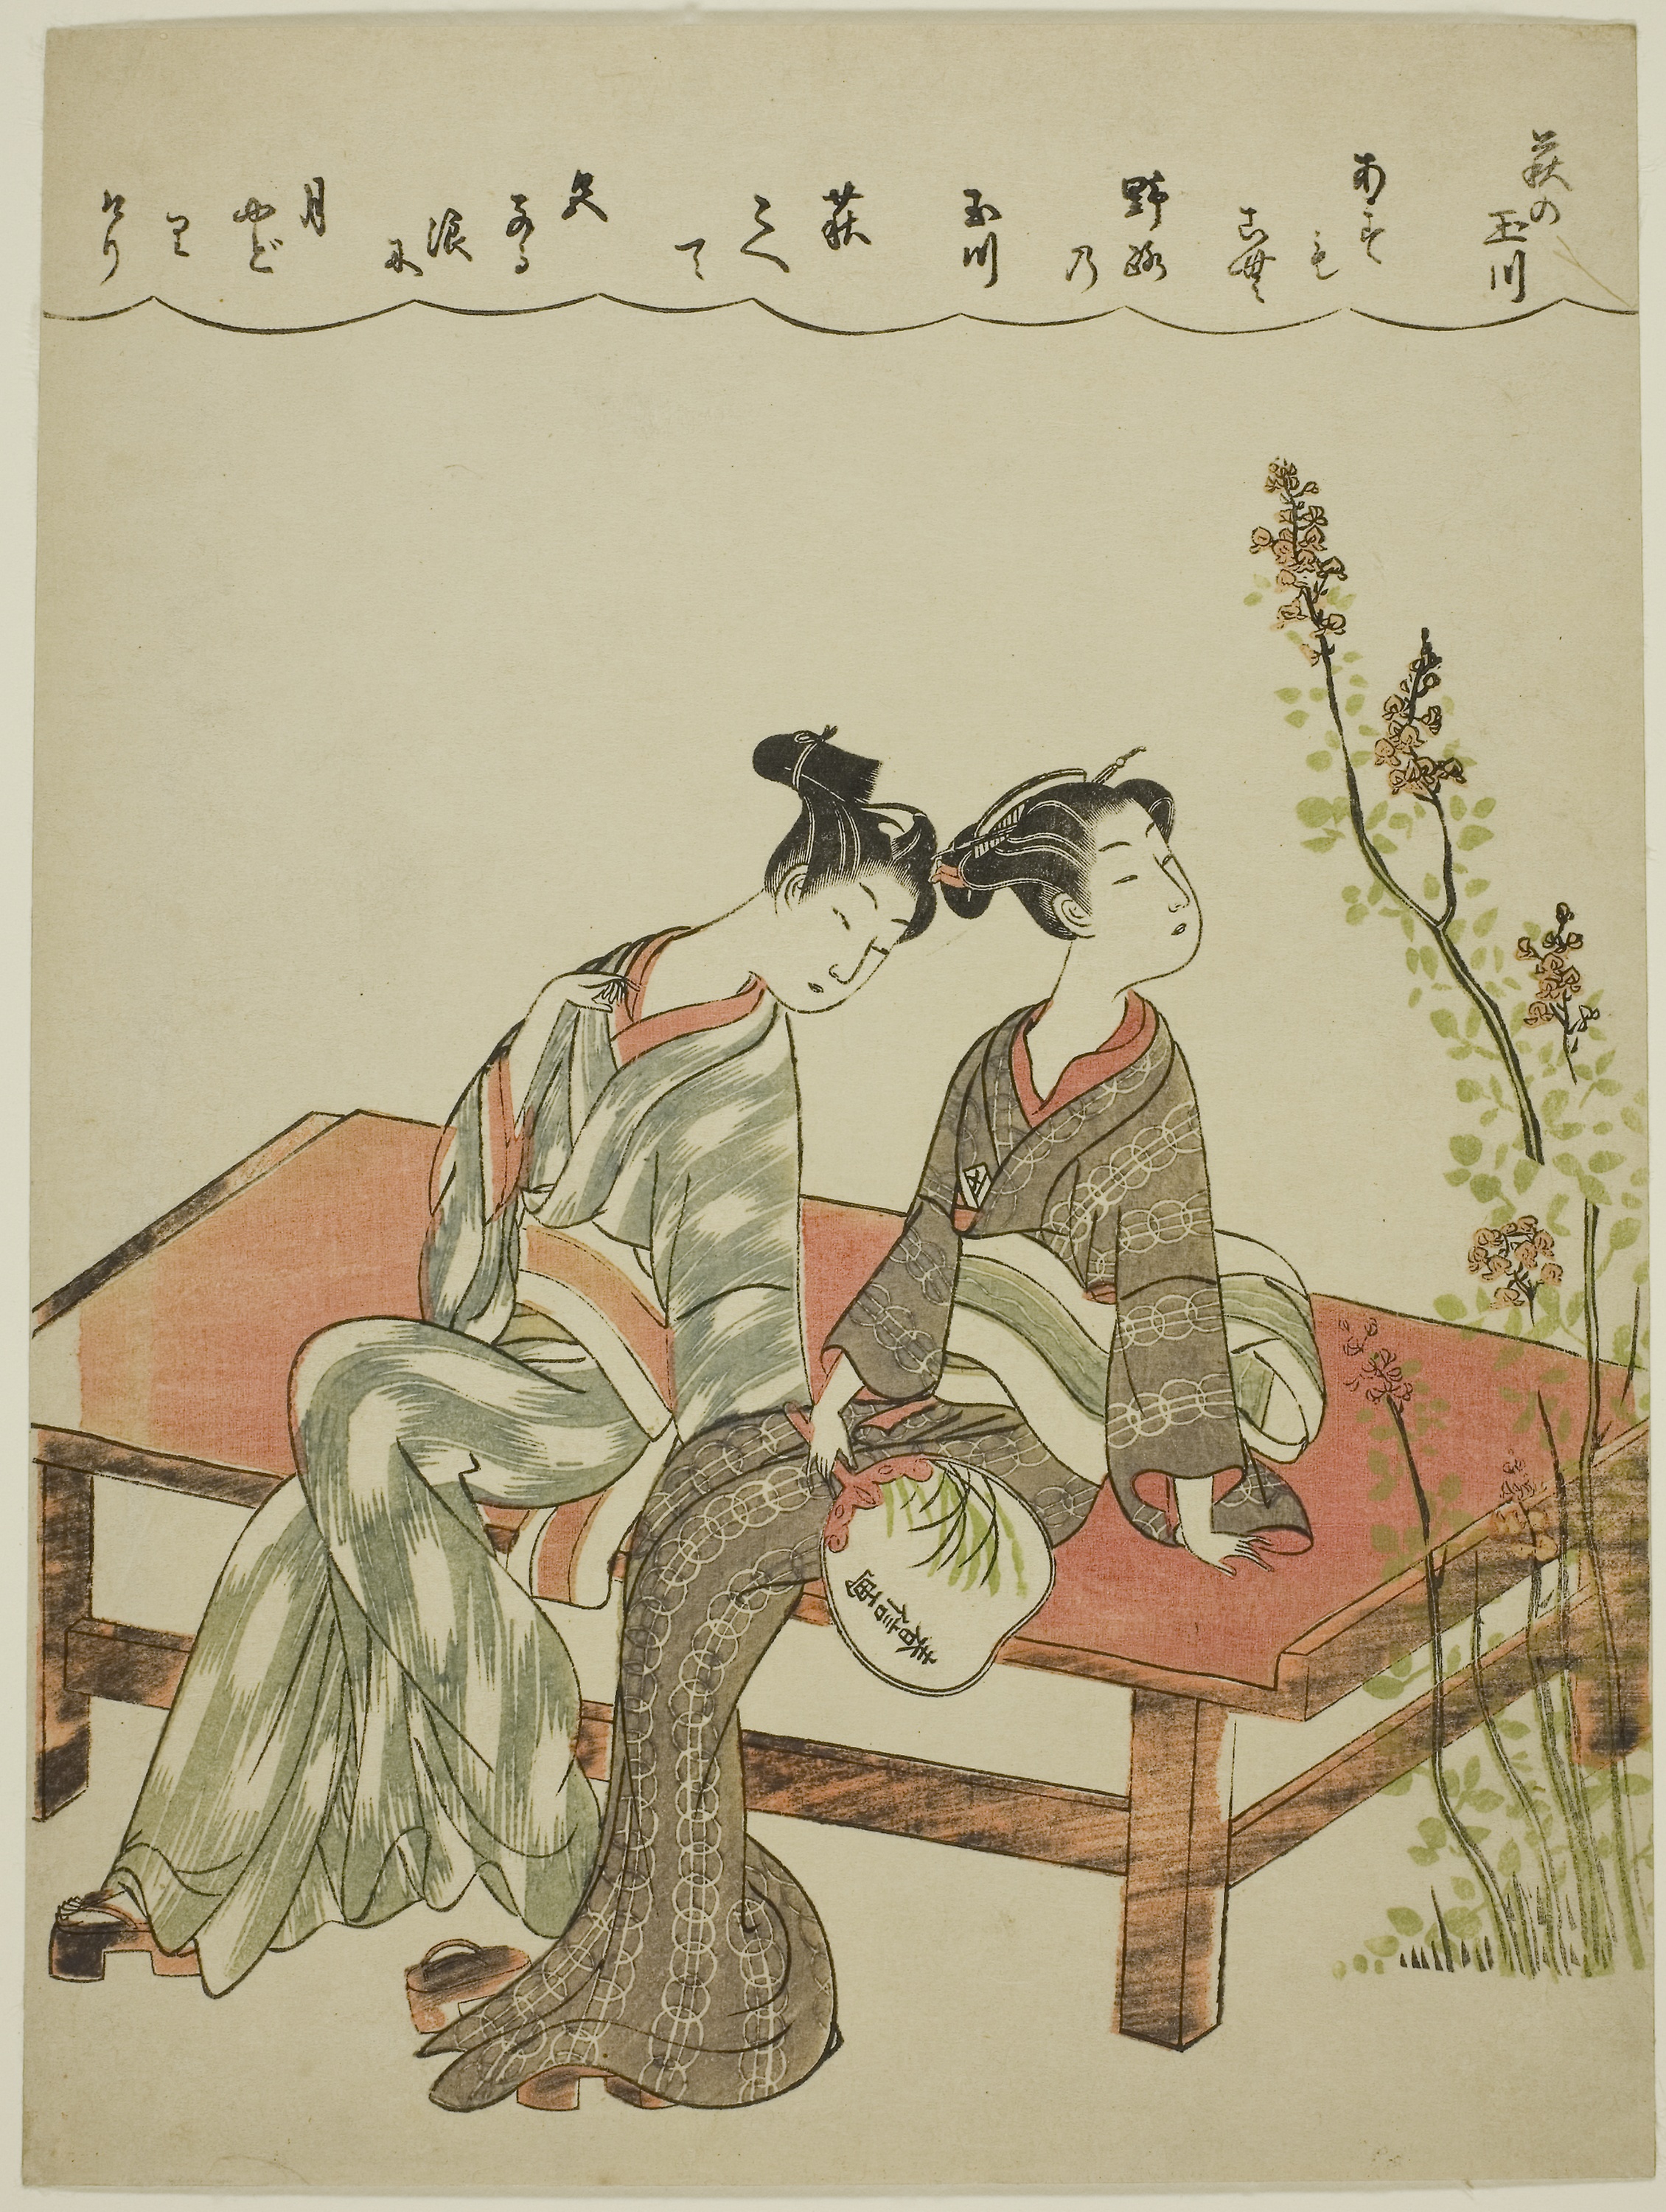
text, botany, illustration, art, painting